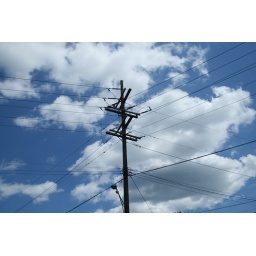
A telephone pole near my house.